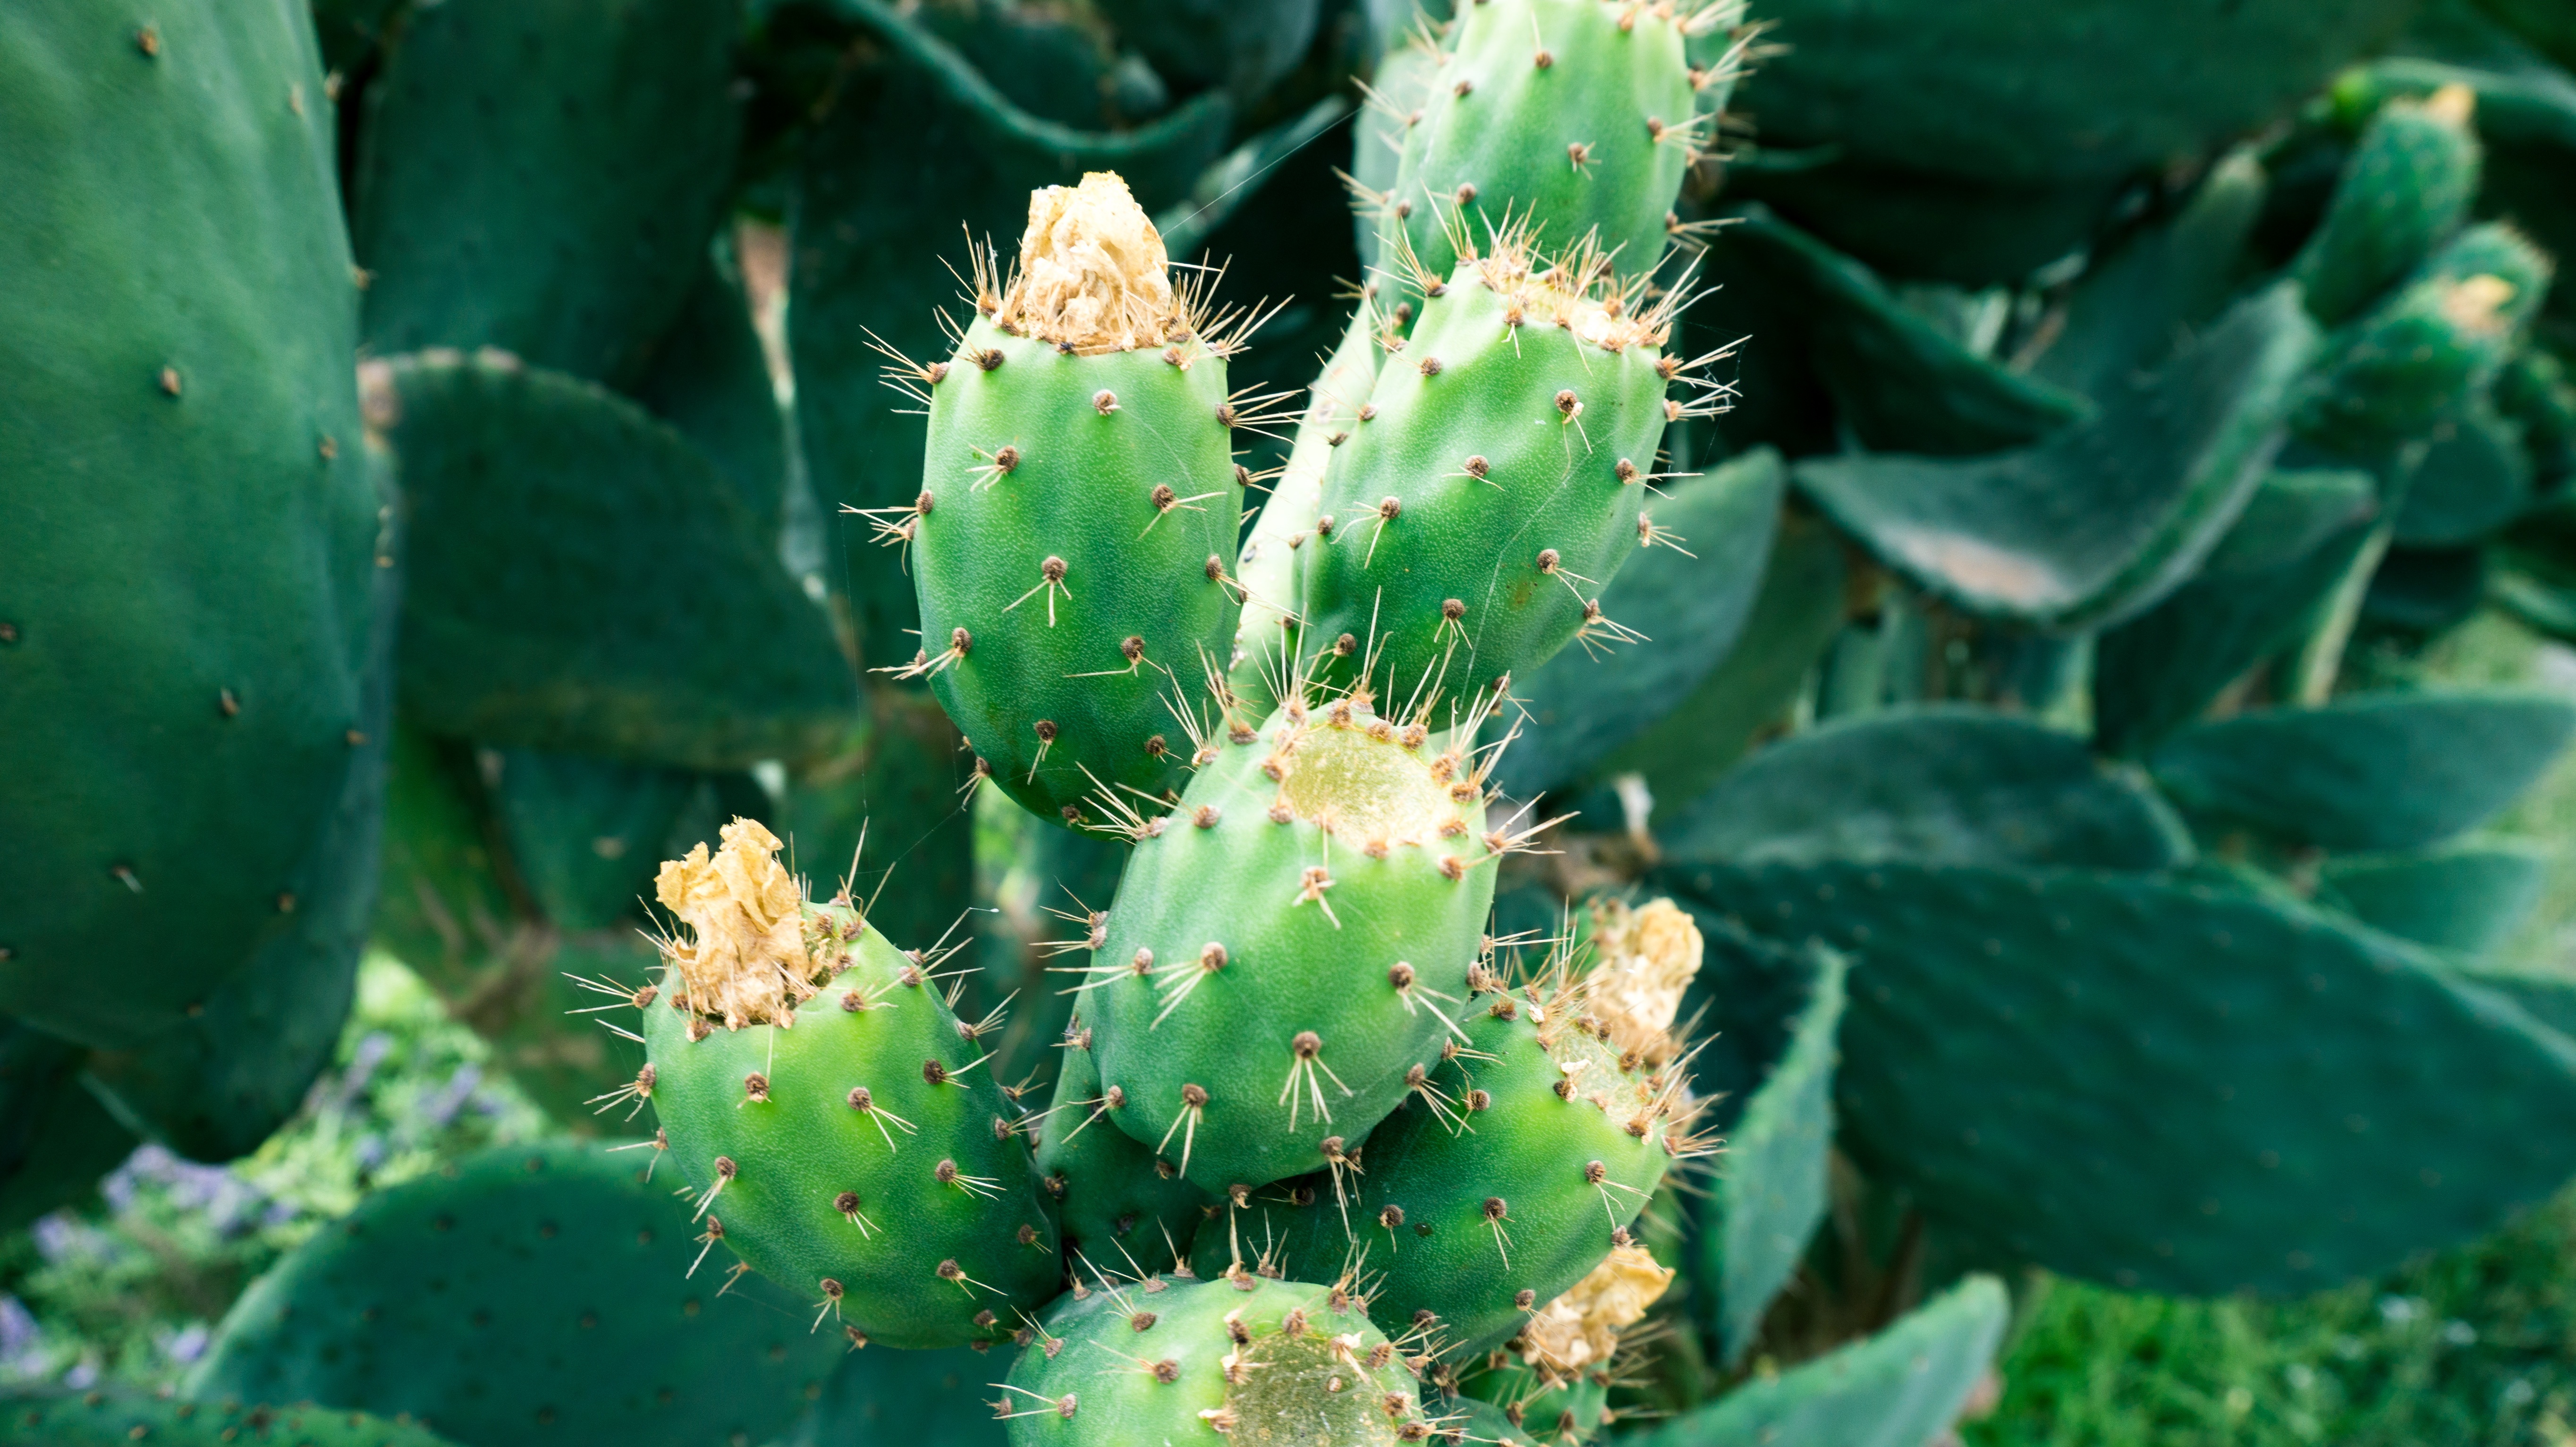
nature, prickly, cactus, plant, flower, green, botany, flora, thorns, prickles, caryophyllales, flowering plant, prickly pear, annual plant, land plant, thorns spines and prickles, hedgehog cactus, nopal, barbary fig, eastern prickly pear